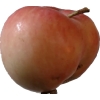
Label: Apple 10